Montfode Castle

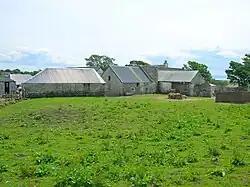
The old threshing mill and farm buildings. Hay barn to the left and mill to the right. The gathering pond occupied the half of the area to the left and the dam wall to the right has been removed.

As stated, the old castle was robbed of stone to build the dam and threshing mill in the early 19th century. Threshing is the separation of the grain of a crop from the straw. Originally by hand, the Scot Andrew Meikle of East Linton in 1786 developed a threshing machine, housed in a threshing mill. The corn was fed in at the first floor level and rollers with grid-like brushes on separated the grain from the straw. The grain passed through the grid. The grain was bagged up for the millstones, the straw taken to the straw barn. A gathering or mill pond, leats and sluices were needed. The water supply came from the hill above and remains of the control sluice are still visible, with an overflow running through a pipe to the Montfode Burn and the 'spent' water from the mill leaving via a substantial stone lined outflow that exited below the main farm buildings. A turbine may have been used as no signs of a waterwheel and associated equipment exist.